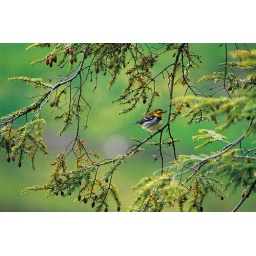
Female black throated green warbler migrating through in spring.